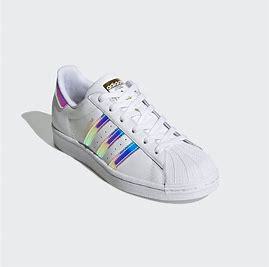
Brand: adidas
Model: originals Adidas Originals Superstar